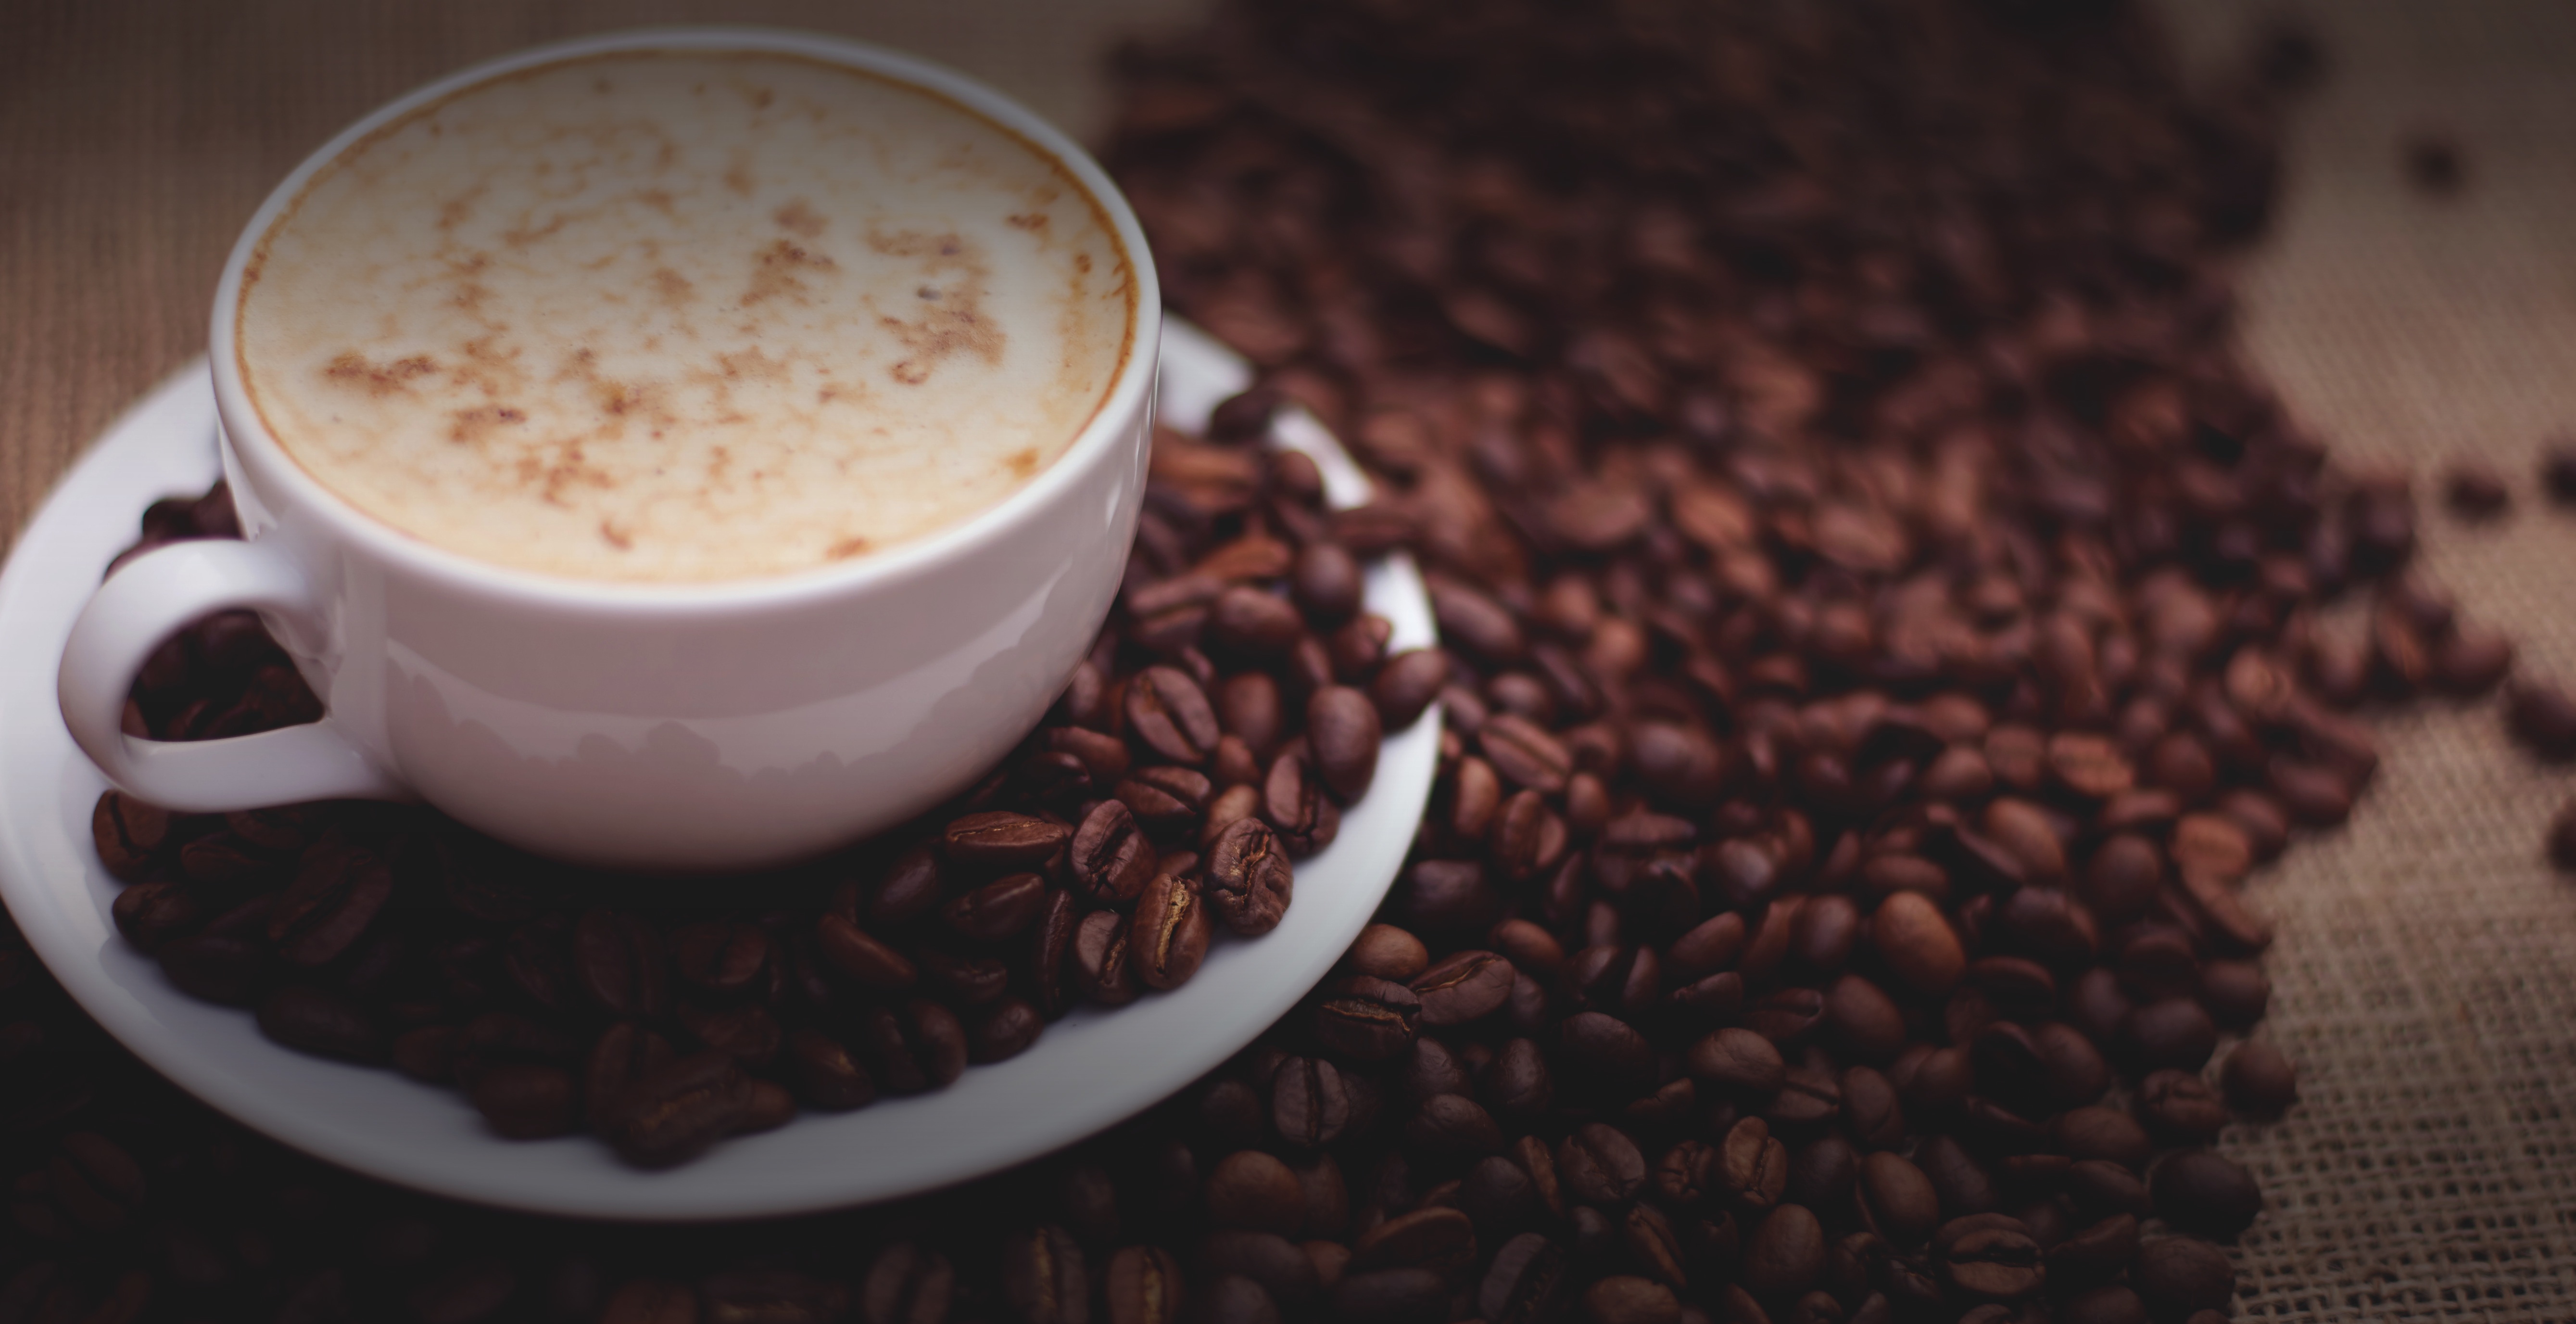
coffee, cup, latte, cappuccino, brown, drink, espresso, mug, coffee cup, cup of coffee, caffeine, beans, flavor, coffee beans, caf au lait, caff macchiato, coffee milk, salep